Stasi Decorations and Memorabilia

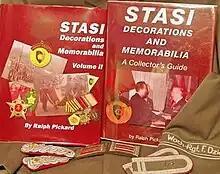
Stasi Decorations and Memorabilia

Stasi Decorations and Memorabilia, by Ralph Pickard is a three-volume, in-depth analysis of the socialist political culture of the Ministry for State Security (Stasi) of the German Democratic Republic (GDR). It provides information about the organization using artifacts such as medals, certificates, and other objects to document the Stasi's awards and recognition of its members. Altogether, all three volumes contain over 900 pages with over 1700 illustrations.